Rungus people

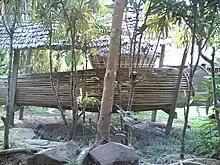
A large ceremonial "bumbu ikan" (fish trap) in a Rungus village in Kudat District of Borneo. A longhouse can be seen in the background, with distinct outward-sloped walls

"Magahau" is the main and largest festival of the Rungus ethnic group, which is associated with the celebration of the new year according to the traditional calendar of Rungus. Like the Kadazan-Dusuns, Rungus people also celebrate "Kaamatan", which became part of "Magahau" Rungus festival, with the festive, is one of the many festive entities during the month celebrated on 31 May every year. Even though there are many similarities in the way these festivities are celebrated between the two indigenous races, there are also differences between them. Among the original purposes of the "Magahau" festival are "mamapak/mamasi palad/mangaraha palad" (ceremonies related to sustenance), "mintutun" (introducing oneself), "monudung" (to find a partner), "gimpuhut" (the most beautiful girl), "bunjal" (barter system/selling activities), "gontira" (sports), "posikib dot konsapatan sid keluarga om kinoruhangan" (sharing sustenance with family and friends), "mongodim dot kovorisan" (inviting relatives), and "humigak" (partying).